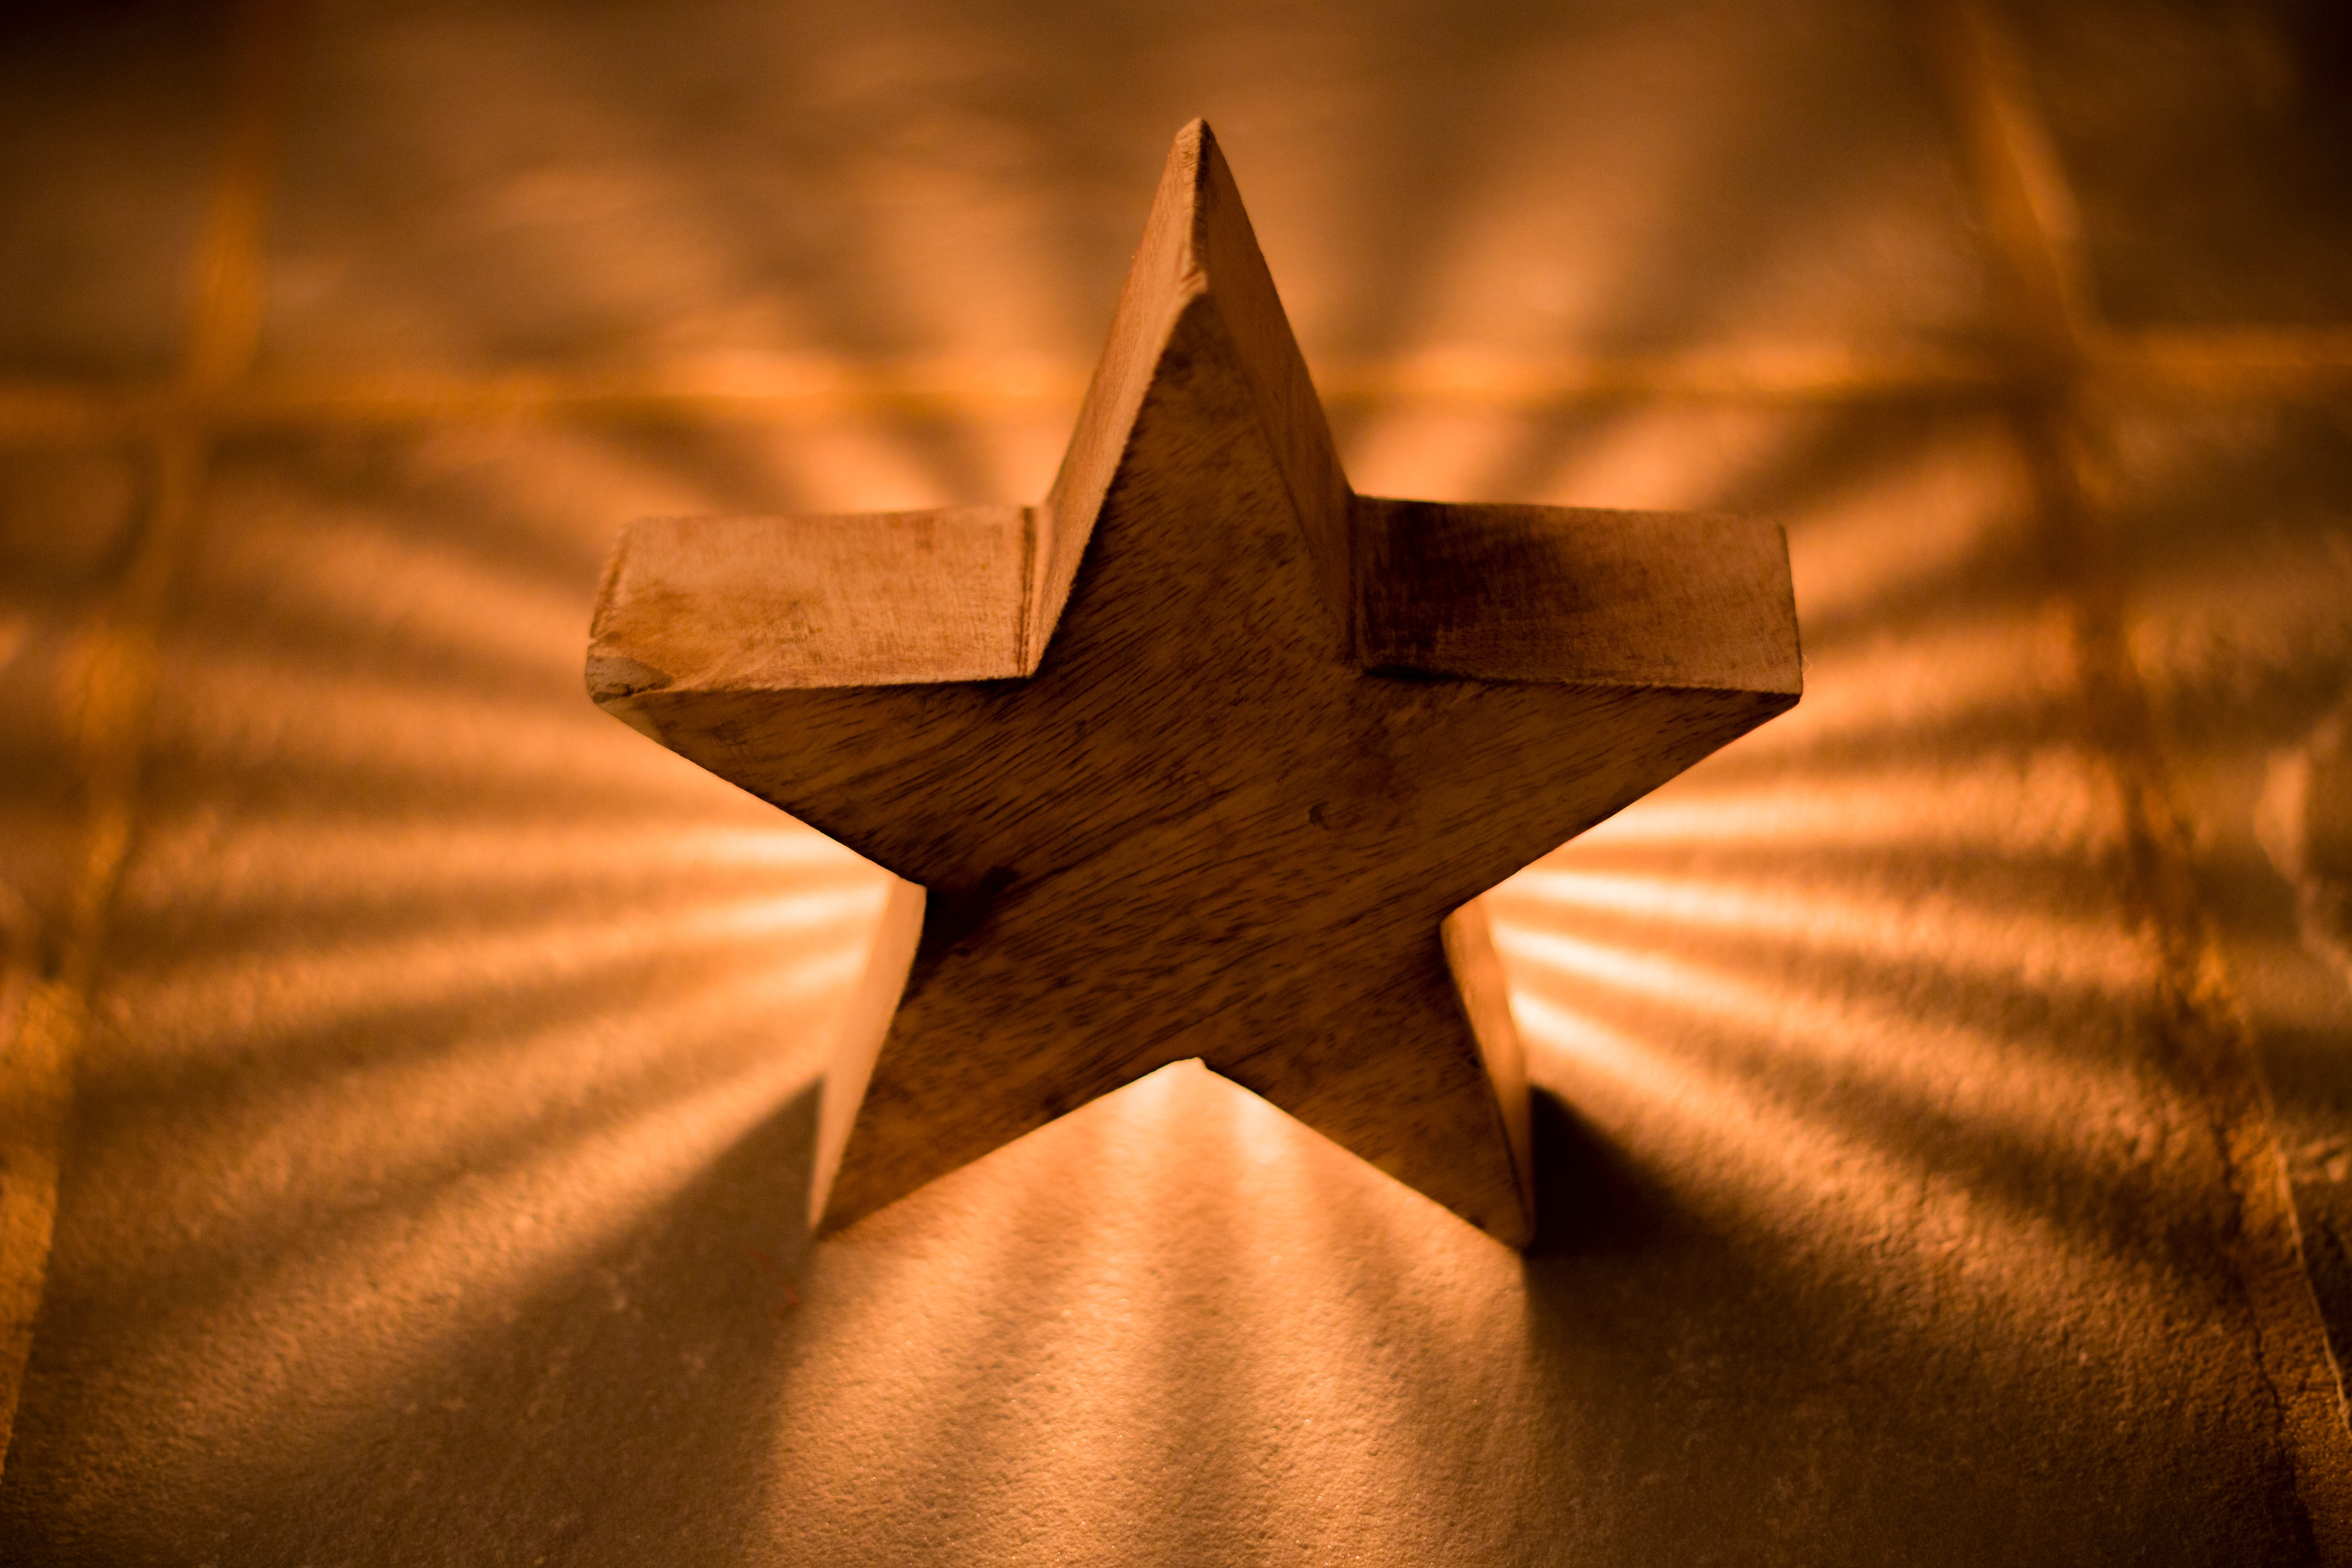
light, sky, cross, star, symbol, symmetry, metal